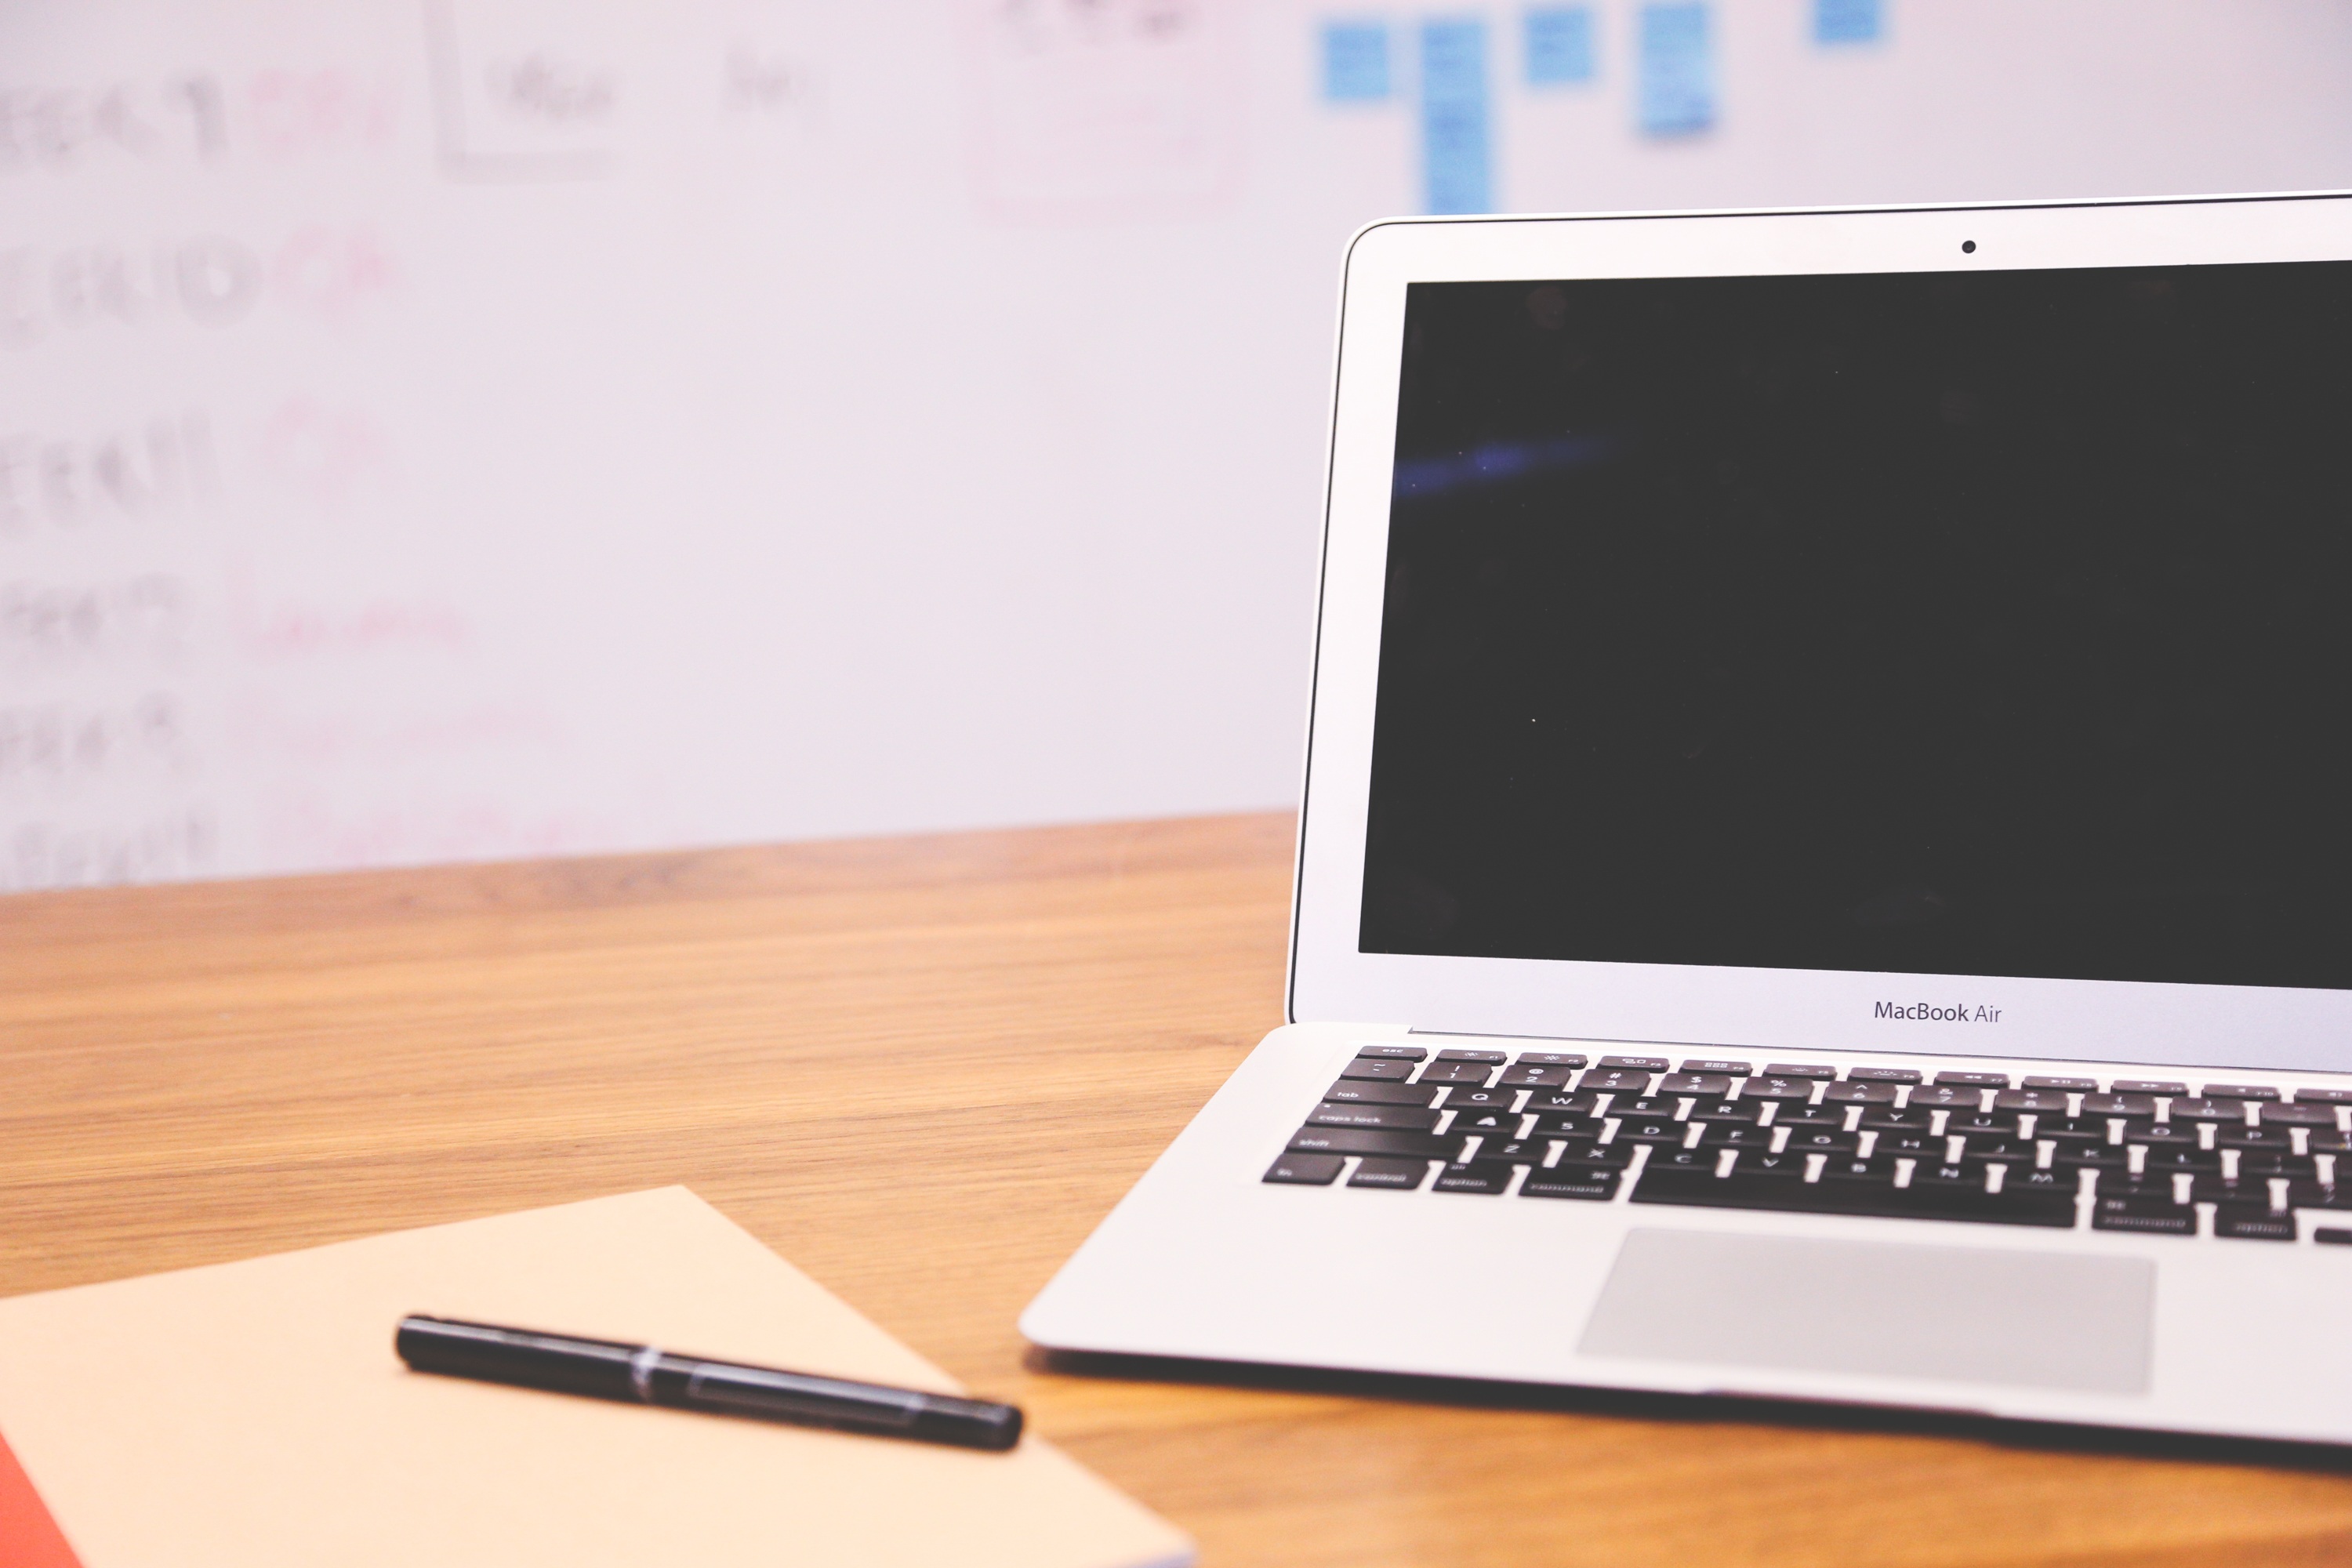
laptop, desk, notebook, computer, mobile, writing, keyboard, technology, internet, office, communication, business, brand, startup, digital, plan, planning, pc, job, multimedia, personal computer, electronic device, computer hardware